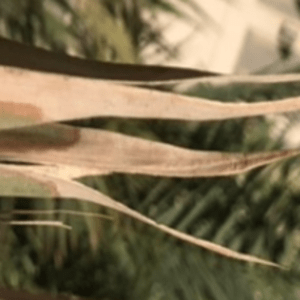
Label: Magnesium Deficiency